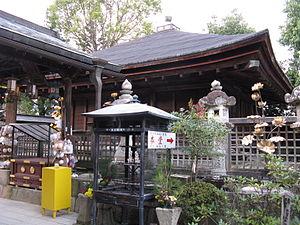
Jison-in est un temple bouddhiste japonais situé à Kudoyama dans la préfecture de Wakayama, qui marque le début de la route du pèlerinage Koyasan. Il fait partie des sites sacrés et chemins de pèlerinage dans les monts Kii de la liste du patrimoine mondial de l'UNESCO.